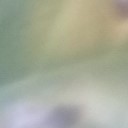
Label: Leaf_rust